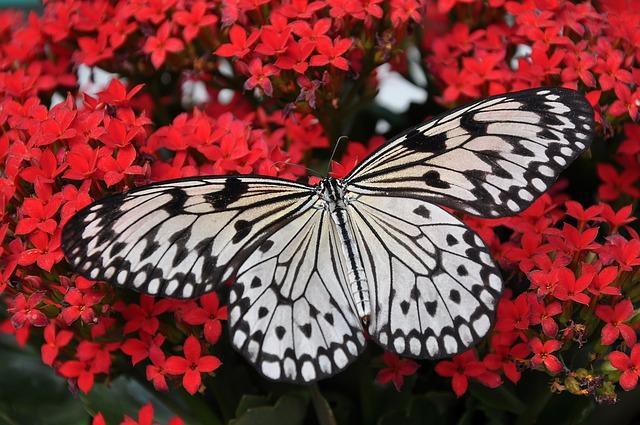
butterfly